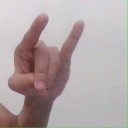
अक्षर: च